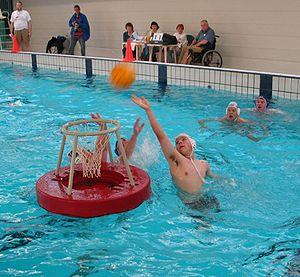
Le water basket-ball est un sport collectif aquatique dérivé du basket-ball et du water-polo. L'objectif est d'inscrire des points en faisant passer la balle dans un panier flottant.